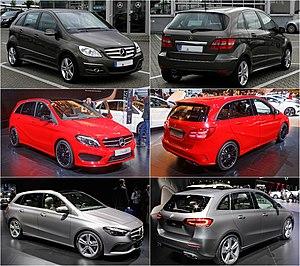
La Classe B est une gamme d'automobile de monospace compact du constructeur automobile allemand Mercedes-Benz.